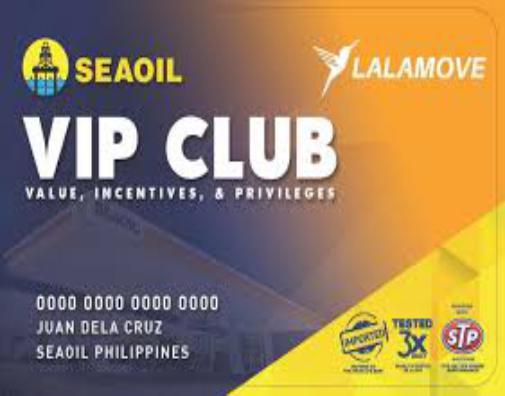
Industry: Transportation